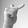
ASL letter: T